Parvis Notre-Dame – Place Jean-Paul II

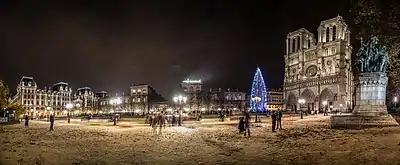
Nighttime view of the Parvis Notre-Dame in 2014

The Parvis Notre-Dame – Place Jean-Paul II is a city square in Paris, France. Located in the city's 4th arrondissement on the eastern half of the Île de la Cité, the square is bordered by the Hôtel-Dieu hospital to the north, the cathedral of Notre-Dame to the east, the Seine River to the south, and the Prefecture of Police headquarters to the west. The square contains France's "point zéro" marker, making it the very center of Paris for the purpose of measuring travel distance. Other points of interest include the and "Charlemagne et ses Leudes", an equestrian statue of Charlemagne.